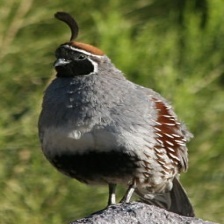
Species: GAMBELS QUAIL
Scientific name: CALLIPEPLA GAMBELII
ImageNet parent category: quail